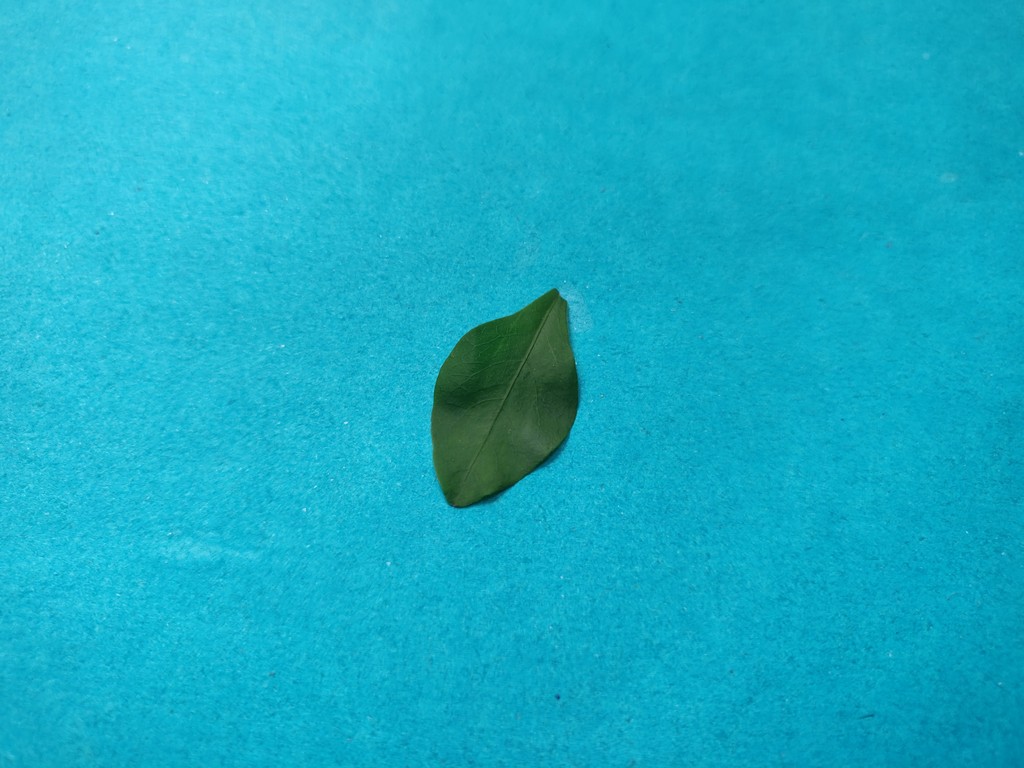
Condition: Healthy
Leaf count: single
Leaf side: front